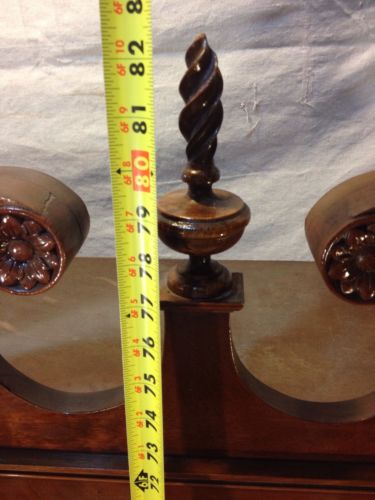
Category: cabinet